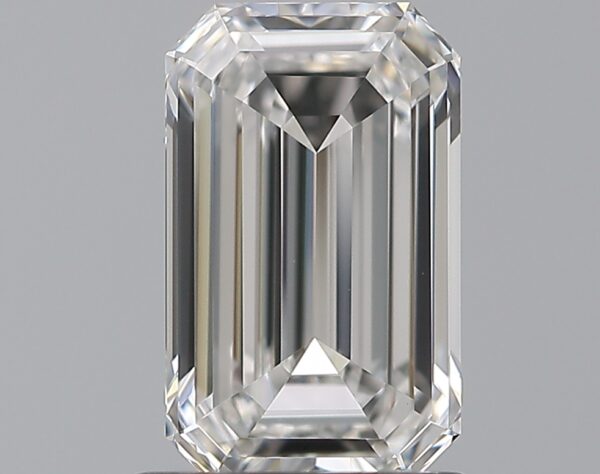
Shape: emerald
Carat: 1.01
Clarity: VVS2
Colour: F
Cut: EX
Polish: EX
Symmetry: VG
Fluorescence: N
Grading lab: GIA
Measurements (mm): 7.82 x 4.75 x 2.7